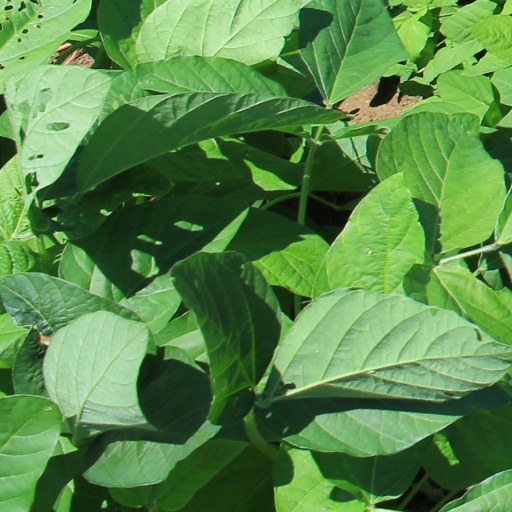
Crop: soybean